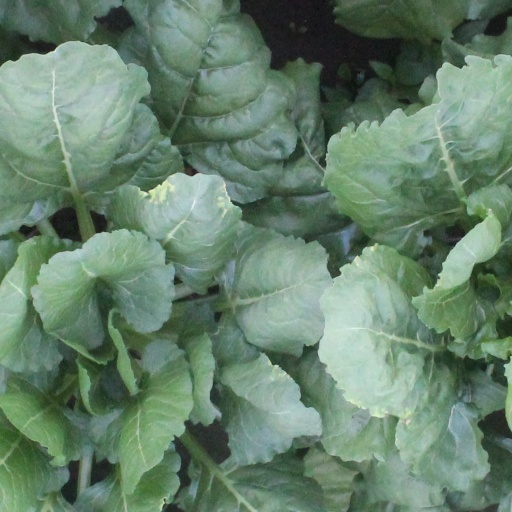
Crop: sugar beet